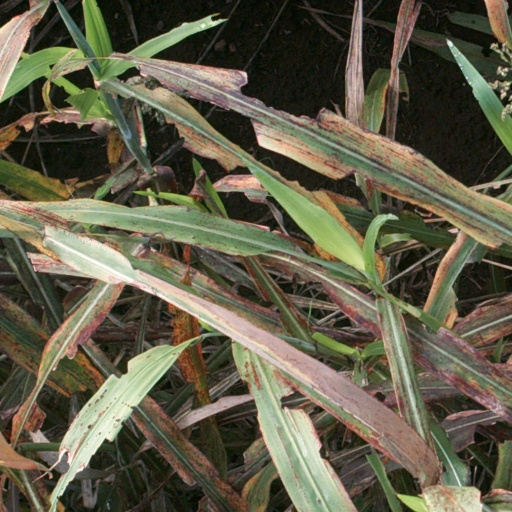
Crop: sorghum